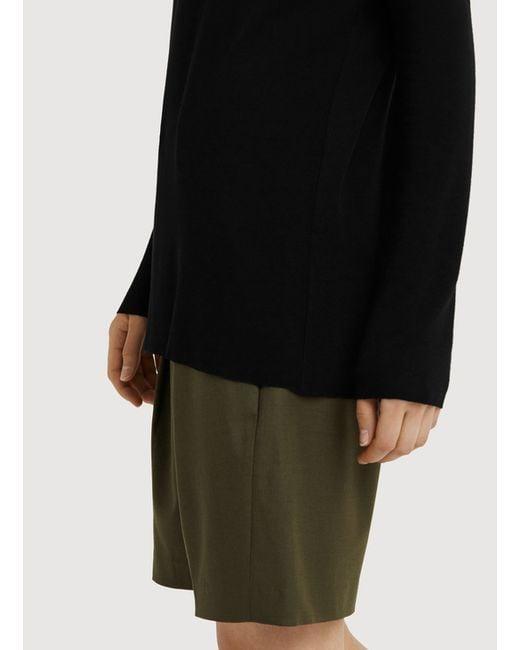
Schwarze Farbe Damen Langarmbluse